Juan de Oñate

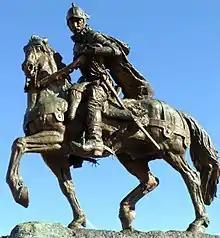
Equestrian statue of Juan de Oñate, Alcalde, New Mexico

Juan de Oñate y Salazar (1550–1626) was a Spanish conquistador, explorer and viceroy of the province of Santa Fe de Nuevo México in the viceroyalty of New Spain, in the present-day U.S. state of New Mexico. He led early Spanish expeditions to the Great Plains and Lower Colorado River Valley, encountering numerous indigenous tribes in their homelands there. Oñate founded settlements in the province, now in the Southwestern United States.